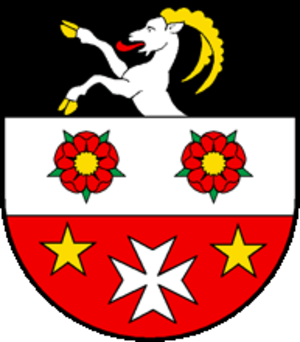
Vernay est une ancienne commune suisse du canton de Fribourg, située dans le district de la Broye.